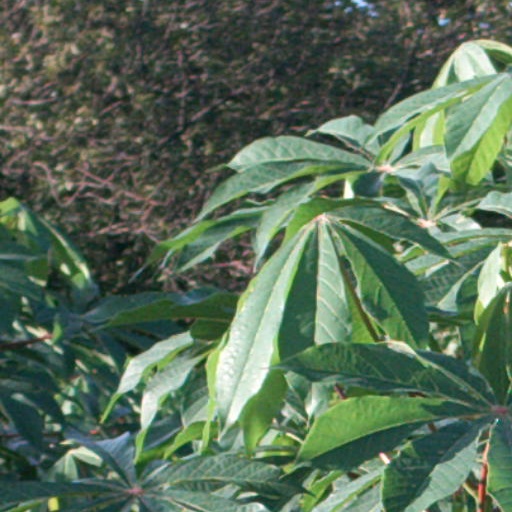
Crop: cassava